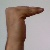
The image shows a hand gesture representing a space in Indian Sign Language.